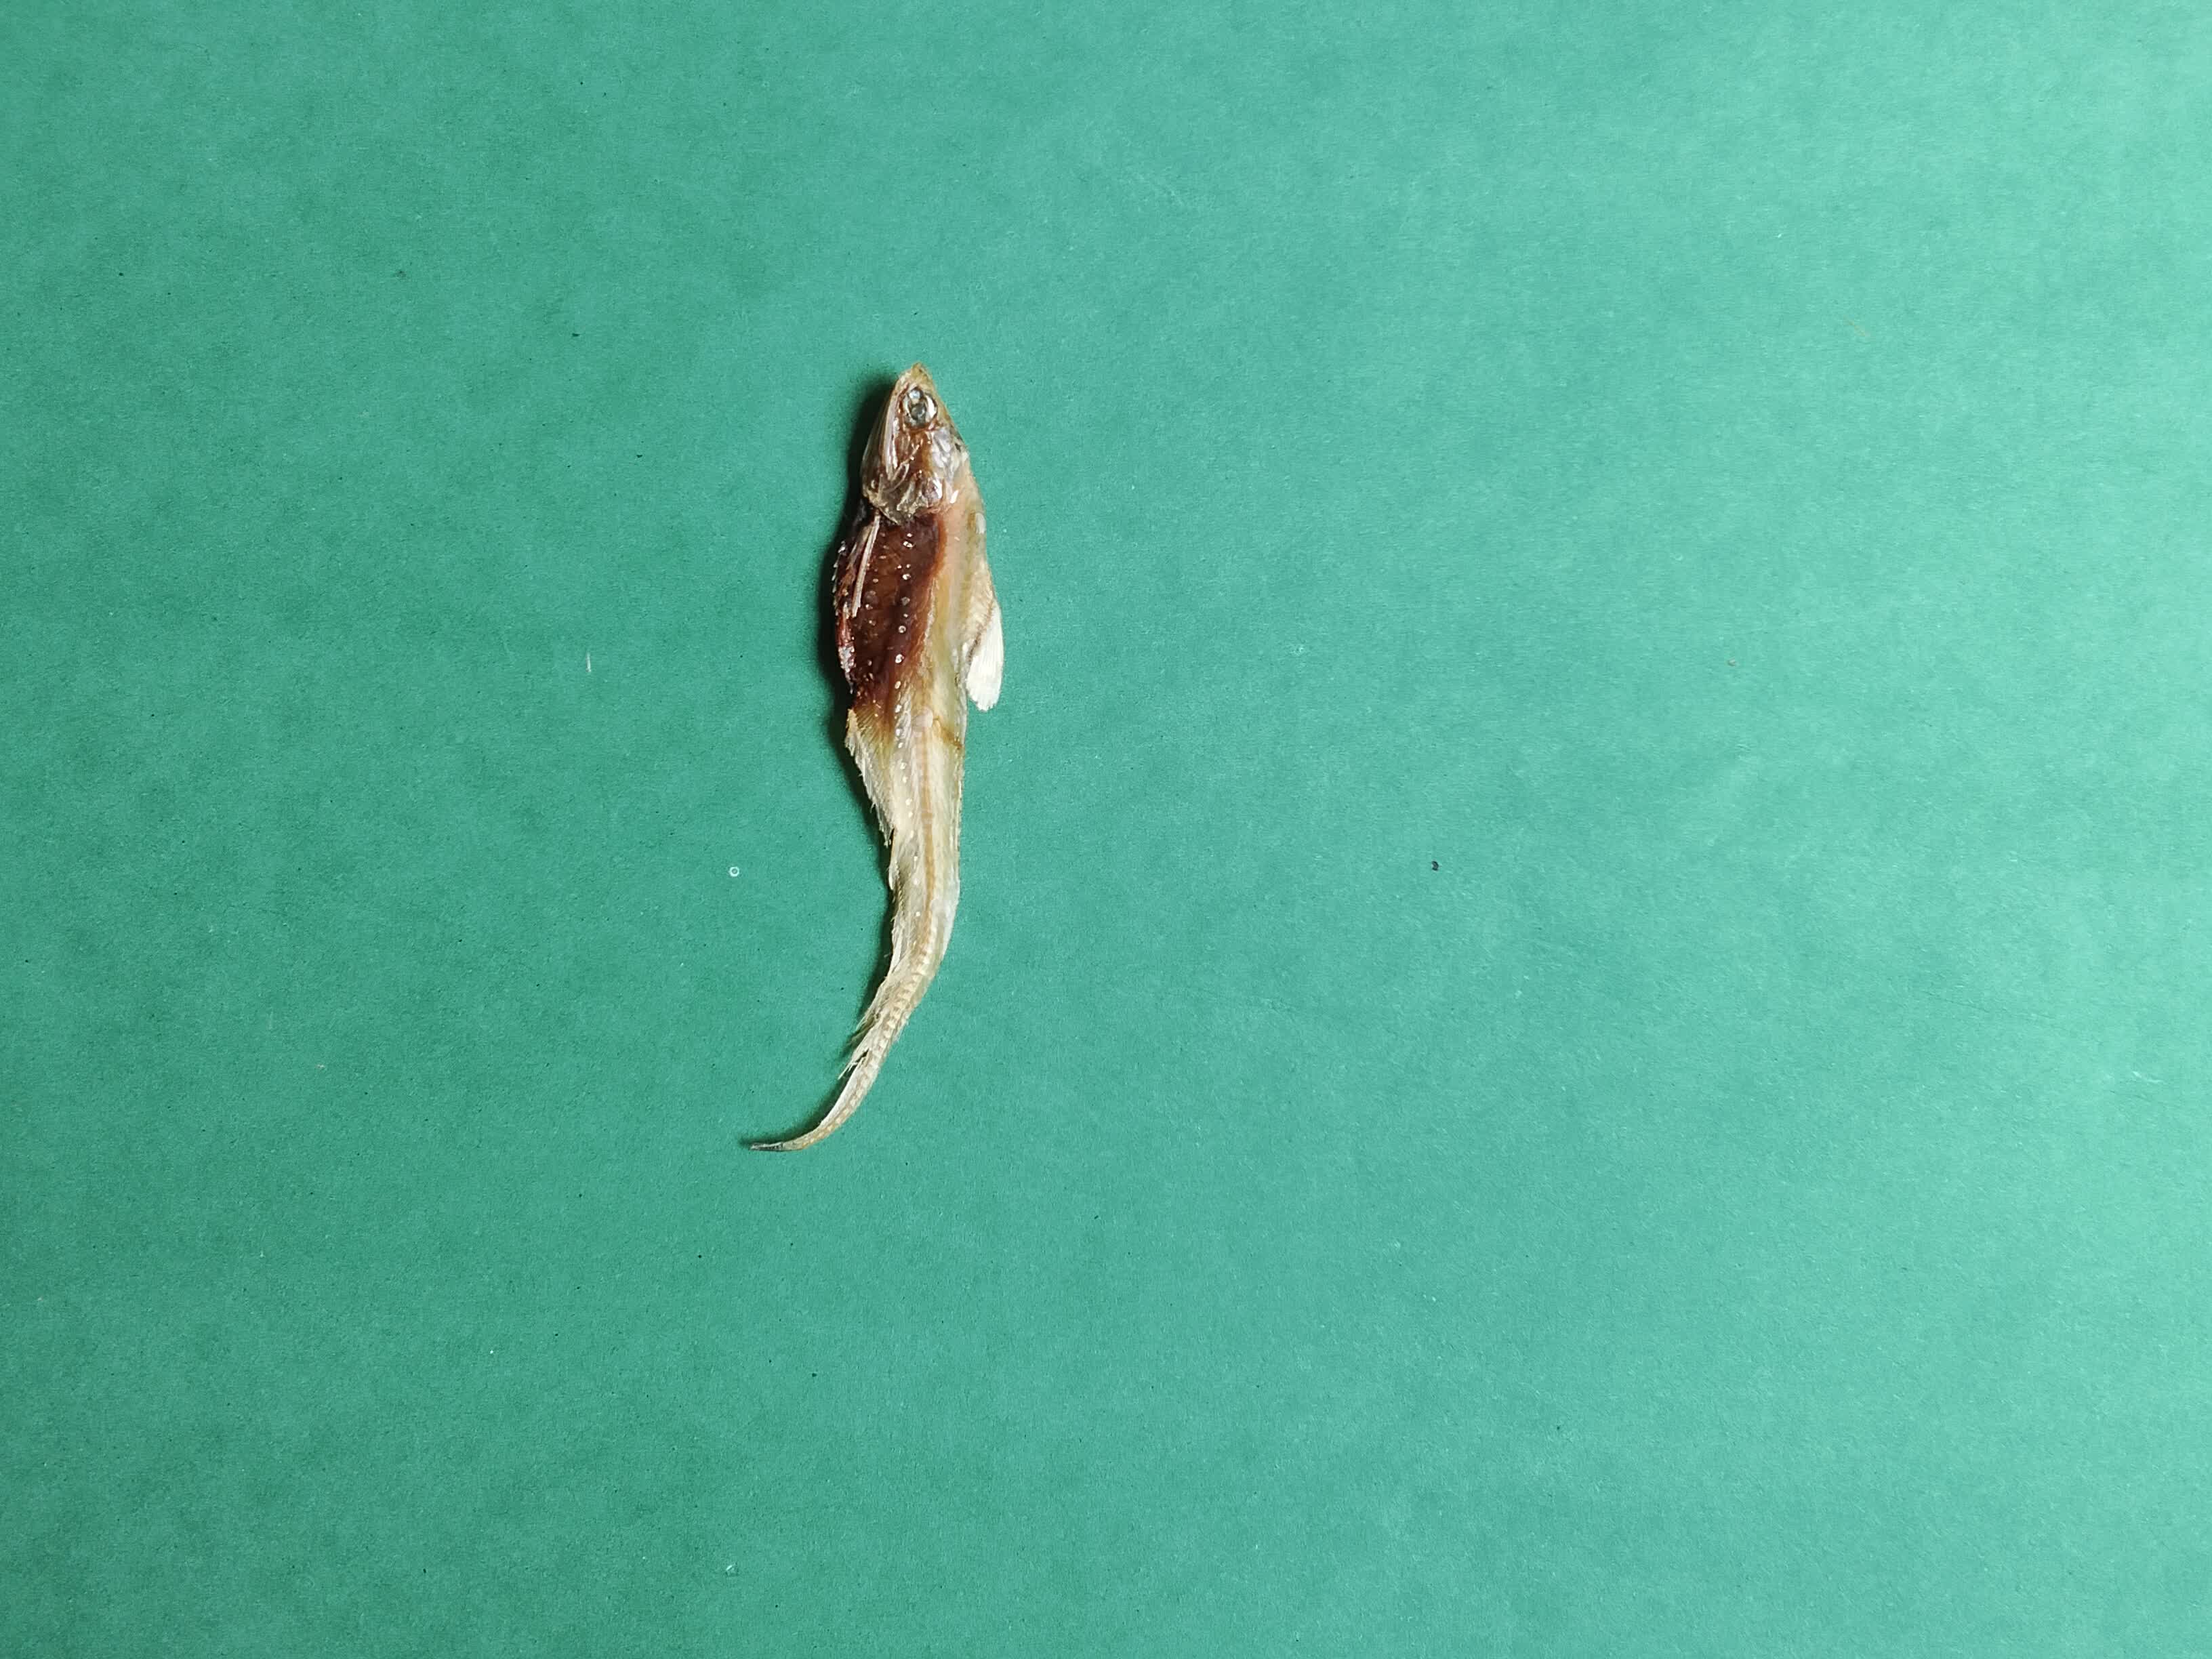
Species: Shundori